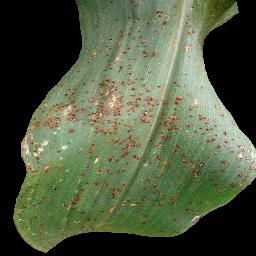
Label: Corn_(Maize)___Common_Rust